Promising Young Woman

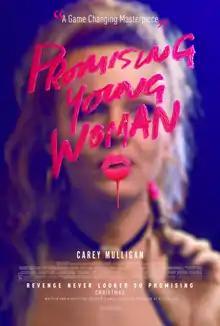
Theatrical release poster

Promising Young Woman is a 2020 film written, directed, and co-produced by Emerald Fennell in her feature directorial debut. It stars Carey Mulligan as a troubled young woman haunted by a traumatic past as she navigates forgiveness and vengeance, with Bo Burnham, Alison Brie, Clancy Brown, Chris Lowell, Jennifer Coolidge, Laverne Cox, and Connie Britton in supporting roles. It incorporates film genres including black comedy, crime drama, feminist film, rape and revenge, and vigilante thriller.